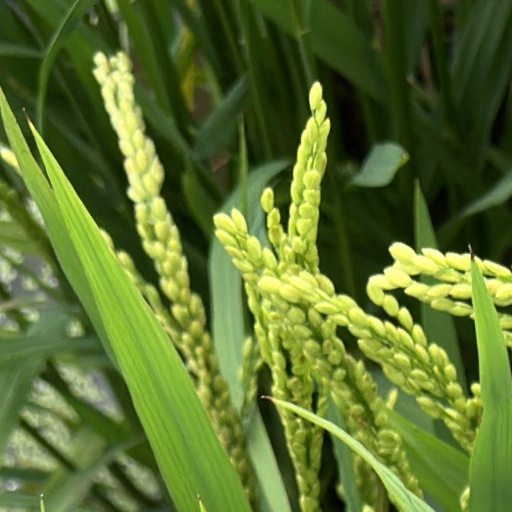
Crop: rice